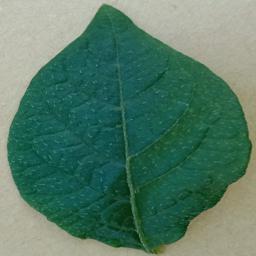
Etiqueta: Sana